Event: Nepal Earthquake
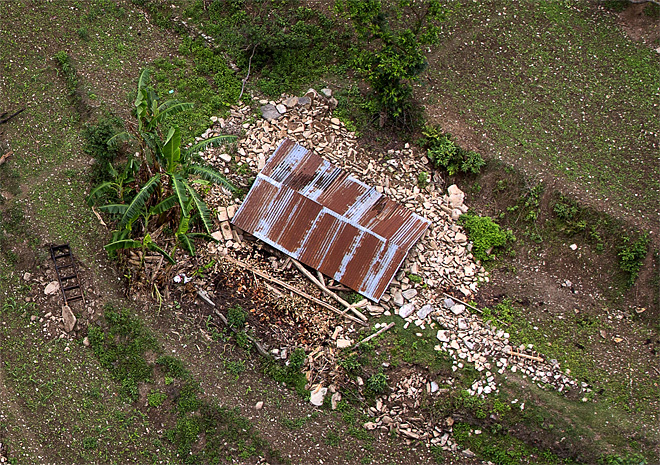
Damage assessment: damage